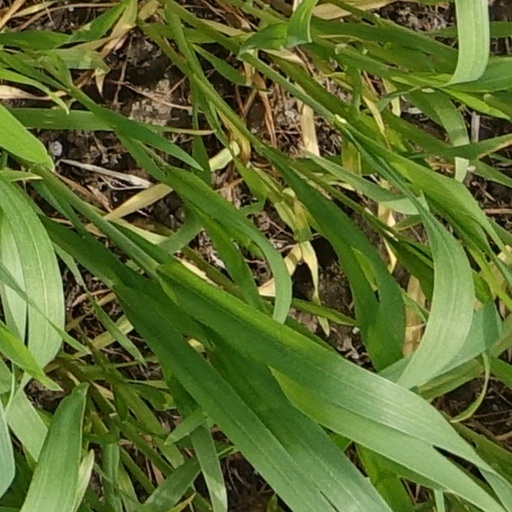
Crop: wheat